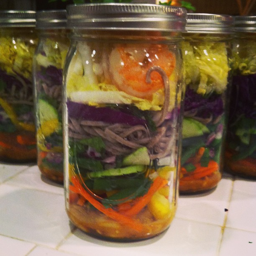
A sealed mason which contains layers of different kinds of vegetables.
A mix of vegetables and shrimp inside a glass jar.
Several mason jars are loaded with salad ingredients.
A group of jars containing pickled vegetables
A clear jar filled with various veggies and shrimp.